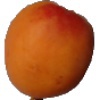
Label: Apricot 1